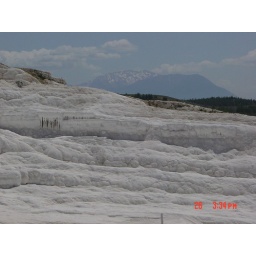
The whiteness of the rocks is caused by a coating of calcium that is in the water coming from the hot springs